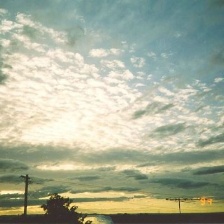
Cloud type: Stratocumulus